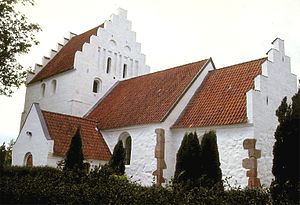
Brudager Kirke
Brudager Kirke
Brudager Kirke i Danmark. Brudager kirke
Brudager Kirke ligger i landsbyen Brudager ca. 6 km NØ for Svendborg. Indtil Kommunalreformen i 2007 lå den i Fyns Amt, og indtil Kommunalreformen i 1970 i Gudme Herred